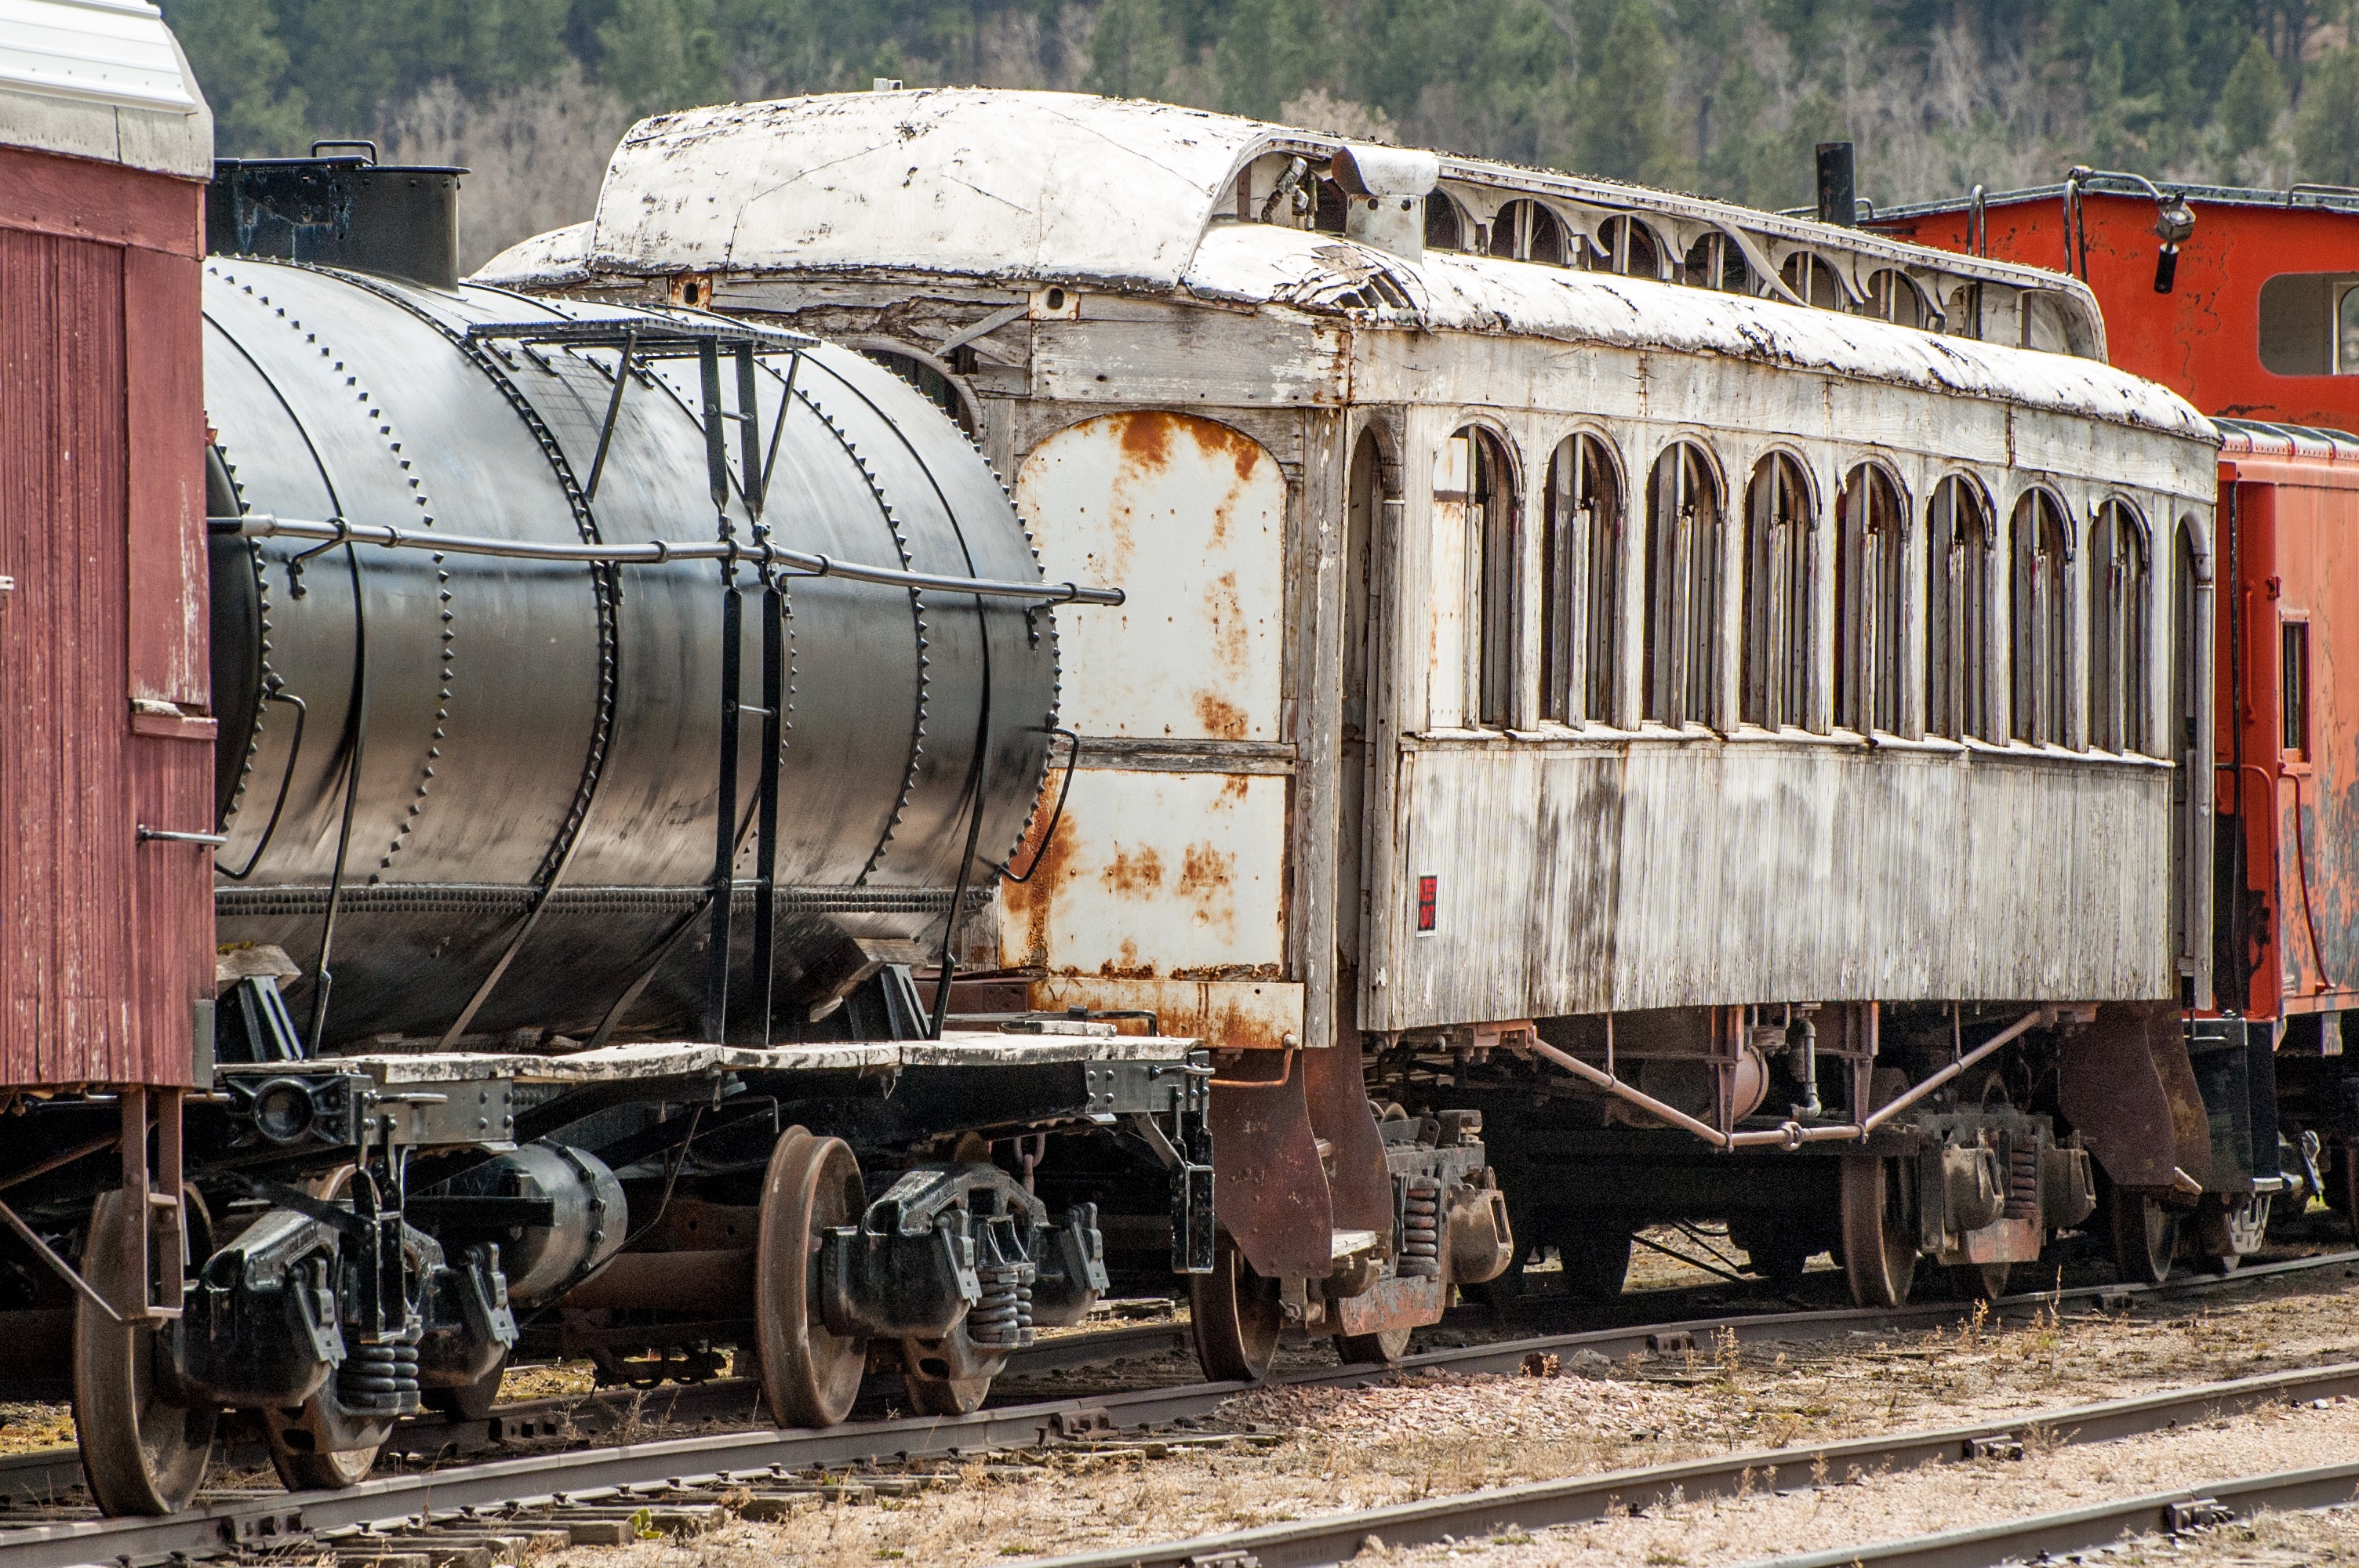
track, railway, railroad, vintage, antique, wheel, retro, steam, old, rail, train, travel, steel, transportation, transport, vehicle, station, train station, platform, nostalgia, black, electricity, locomotive, cars, engine, steam engine, historical, passenger, train tracks, rail transport, steam train, old fashioned, land vehicle, freight car, rolling stock, railroad car, passenger car